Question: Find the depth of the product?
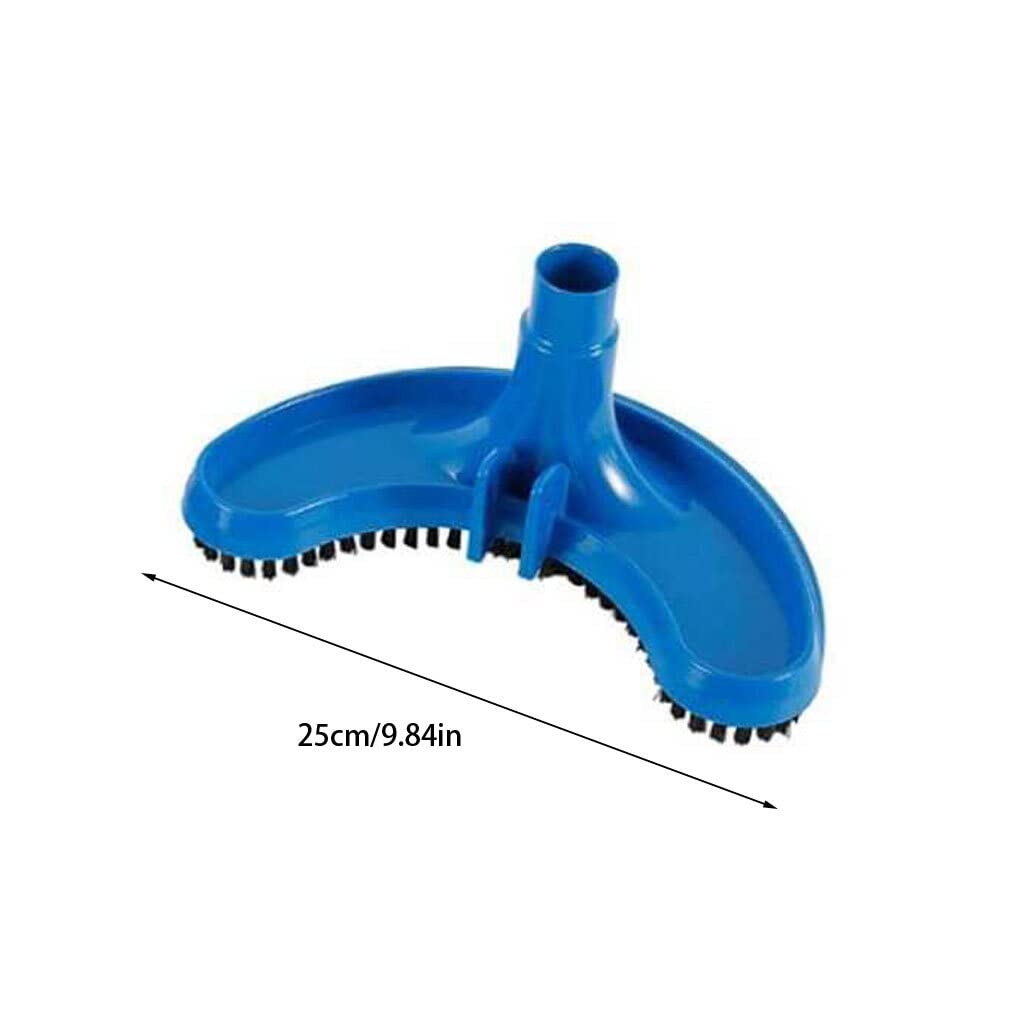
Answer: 25.0 centimetre